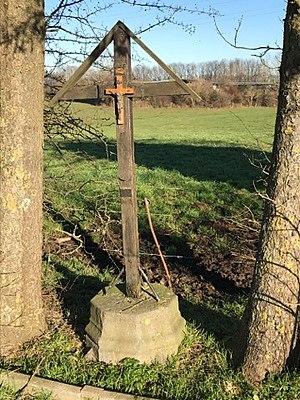
Croix de Jésus, située ""Rue Fawtay"" à Cerexhe"
Cerexhe-Heuseux est une section de la commune belge de Soumagne située en Région wallonne dans la province de Liège.